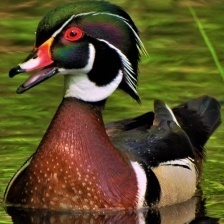
Species: WOOD DUCK
Scientific name: AIX SPONSA
ImageNet parent category: drake